Brooklyn Fire Department

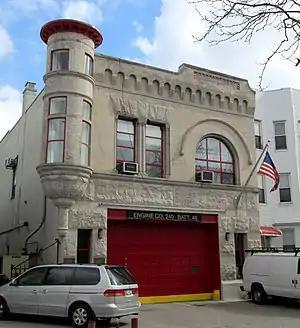
Former Brooklyn Fire Department firehouse, Windsor Terrace, Brooklyn

Around 1890, the Brooklyn Fire Department began planning for the construction of a new fire headquarters with a tall lookout tower. The BFD commissioned Frank Freeman to design the Brooklyn Fire Headquarters on Jay Street in Downtown Brooklyn. The new building was nearly completed in 1892, although the fire department did not occupy the building until March 1894. Though originally intended as the department's headquarters, it served in this role for only four years until the Brooklyn Fire Department was incorporated into the FDNY. The building was converted to residential use in 2015.